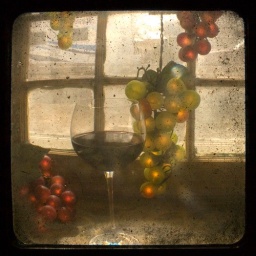
wine glass in window